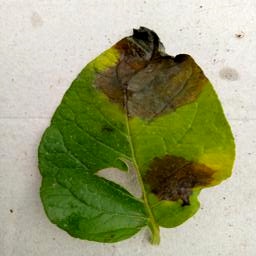
Etiqueta: Late Blight